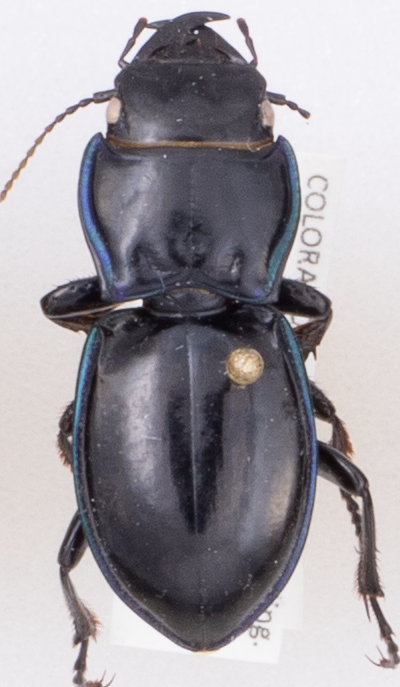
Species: Pasimachus elongatus
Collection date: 2014-08-19
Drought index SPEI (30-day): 0.1
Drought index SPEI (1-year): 0.592
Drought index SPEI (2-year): -0.588